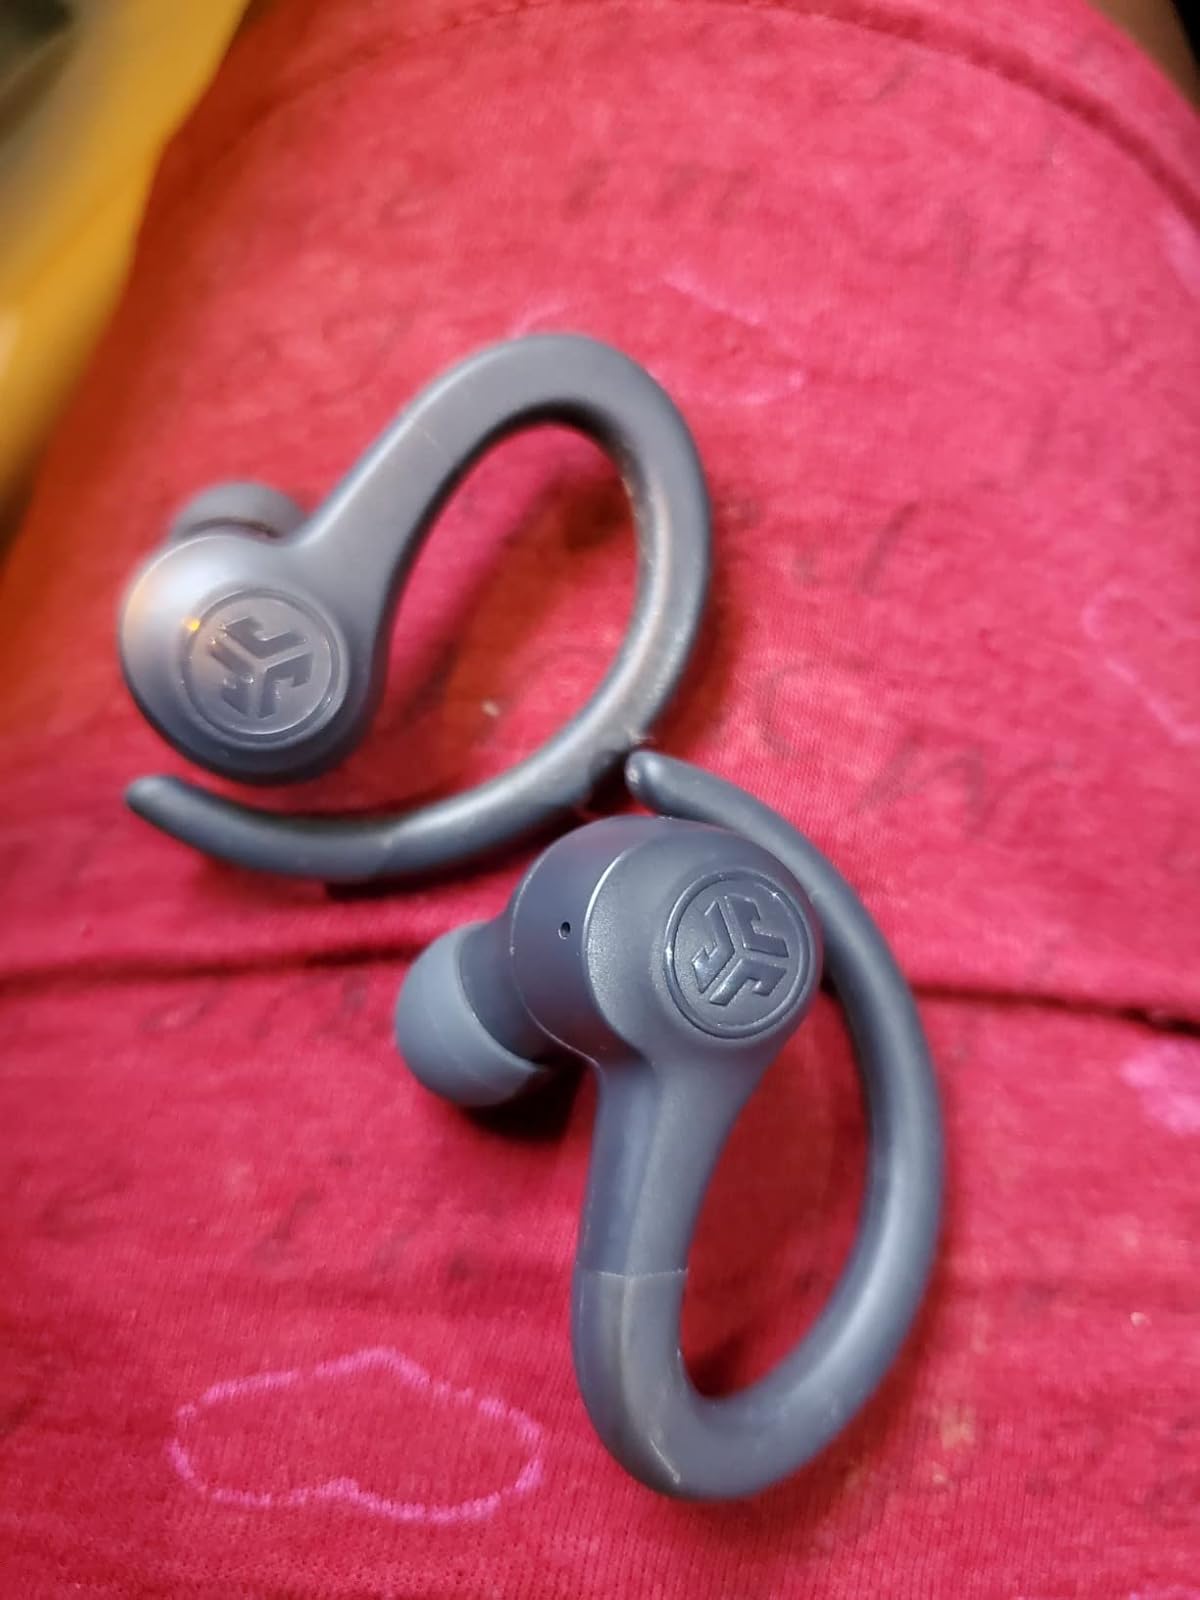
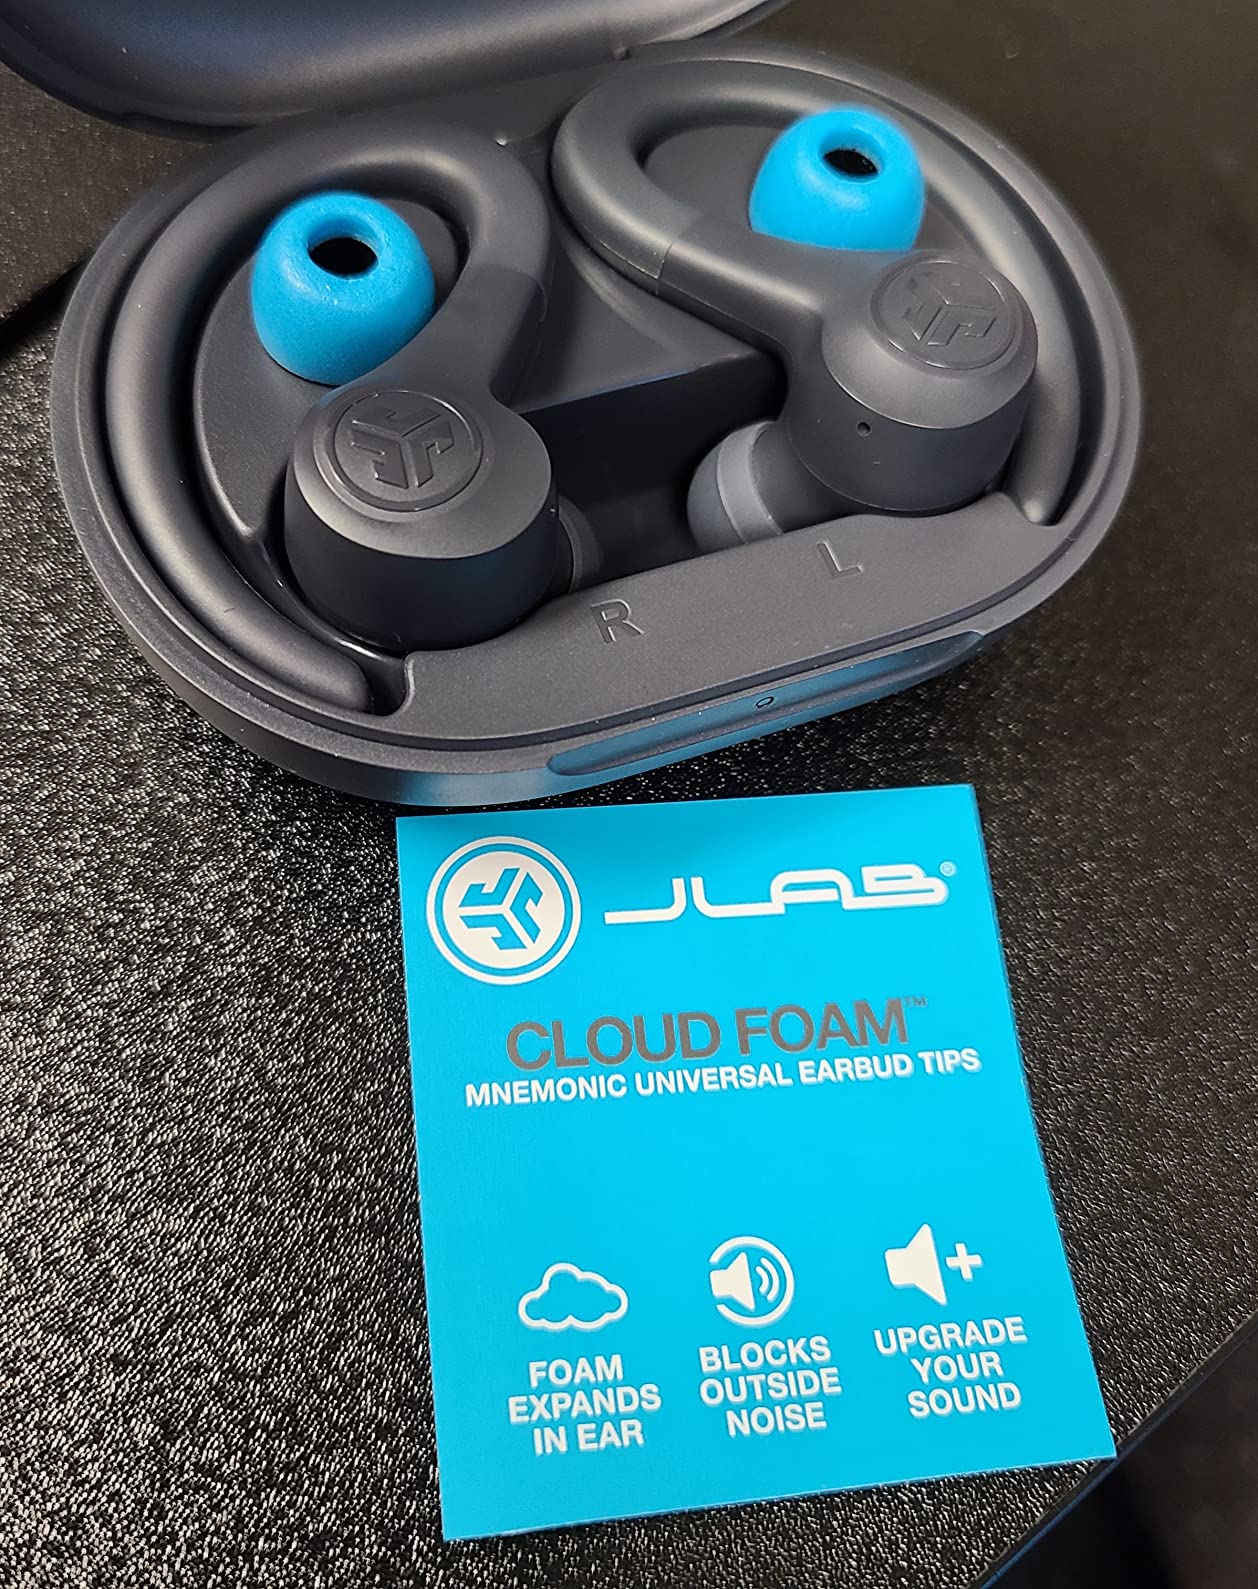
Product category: earbuds
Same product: yes